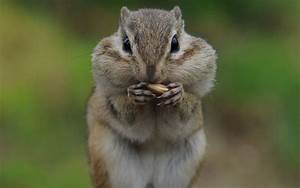
Label: scoiattolo